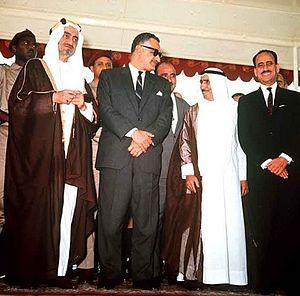
1967 est une année commune commençant un dimanche.